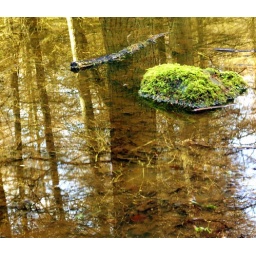
Reflections of the trees and sky in a small still pond in the forest